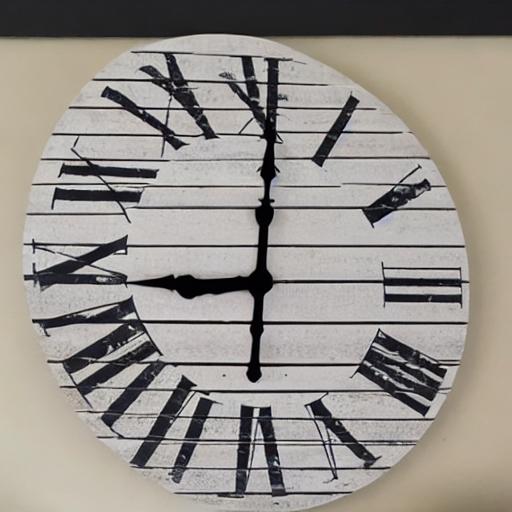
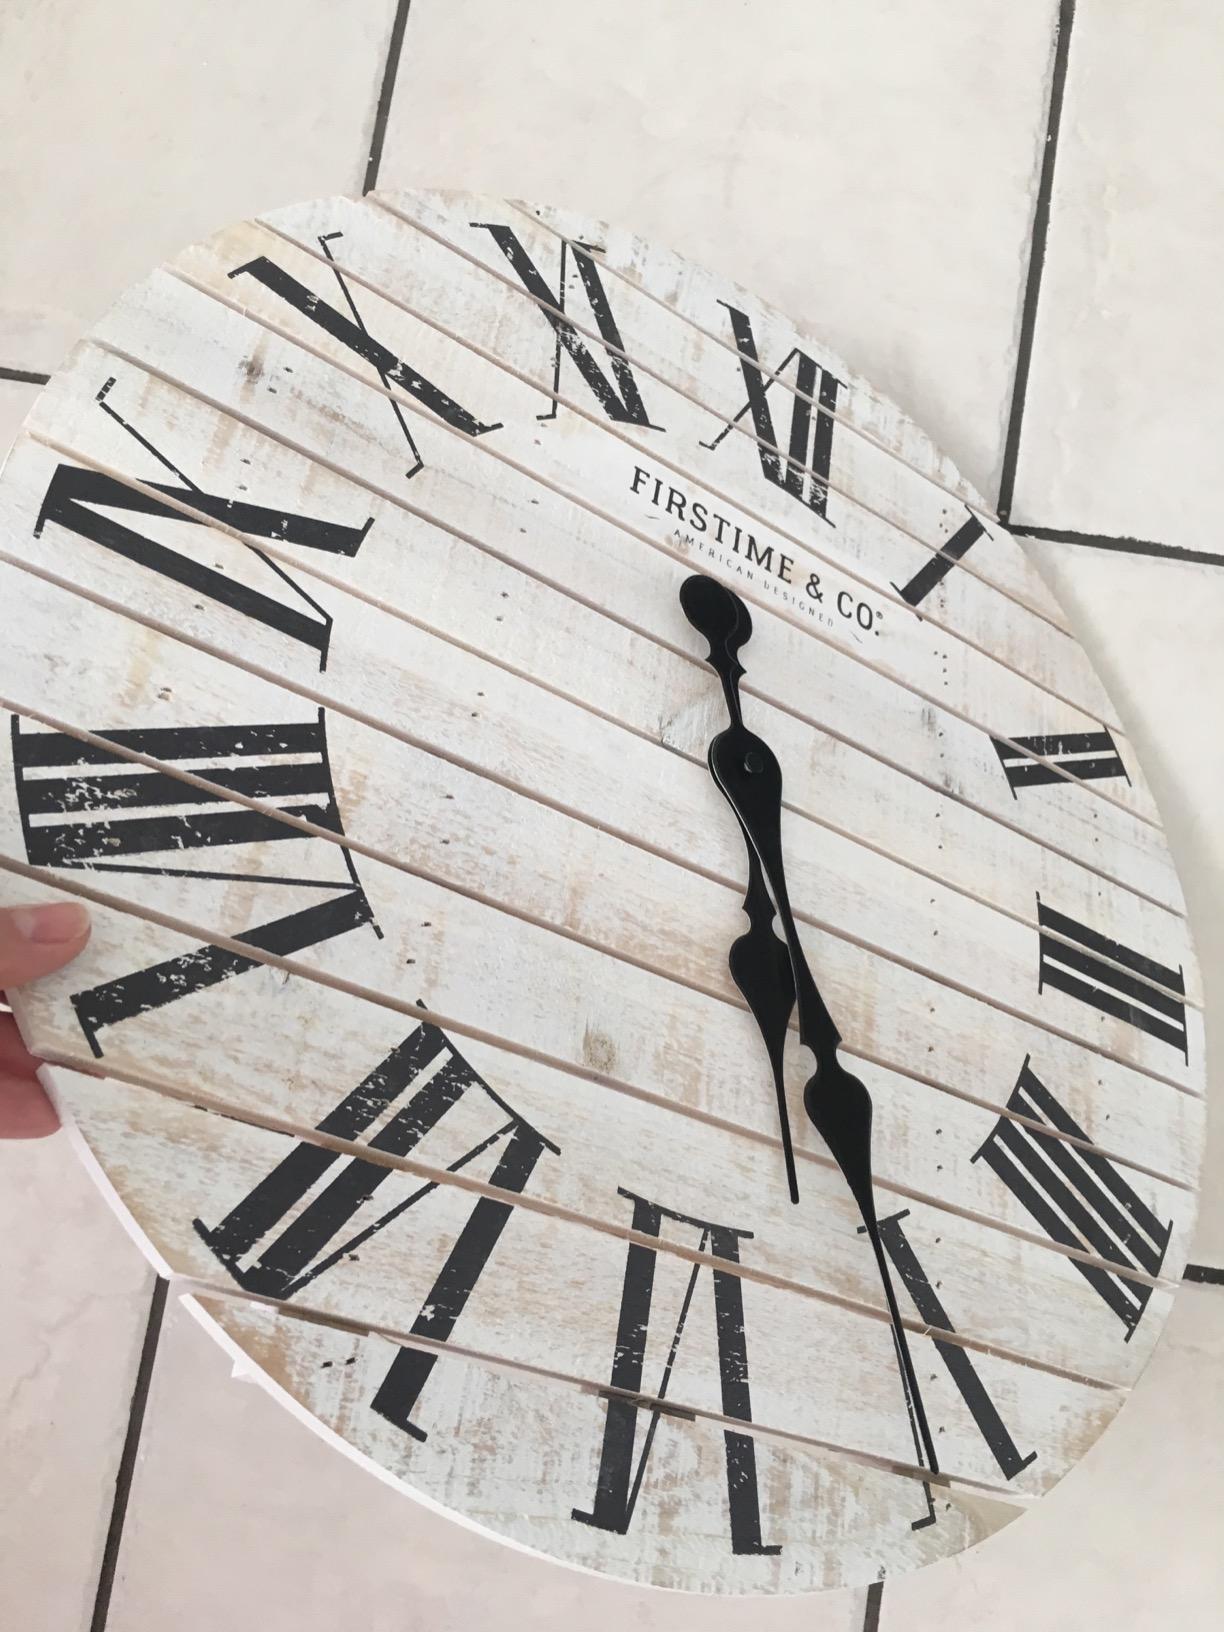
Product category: clock
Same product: no